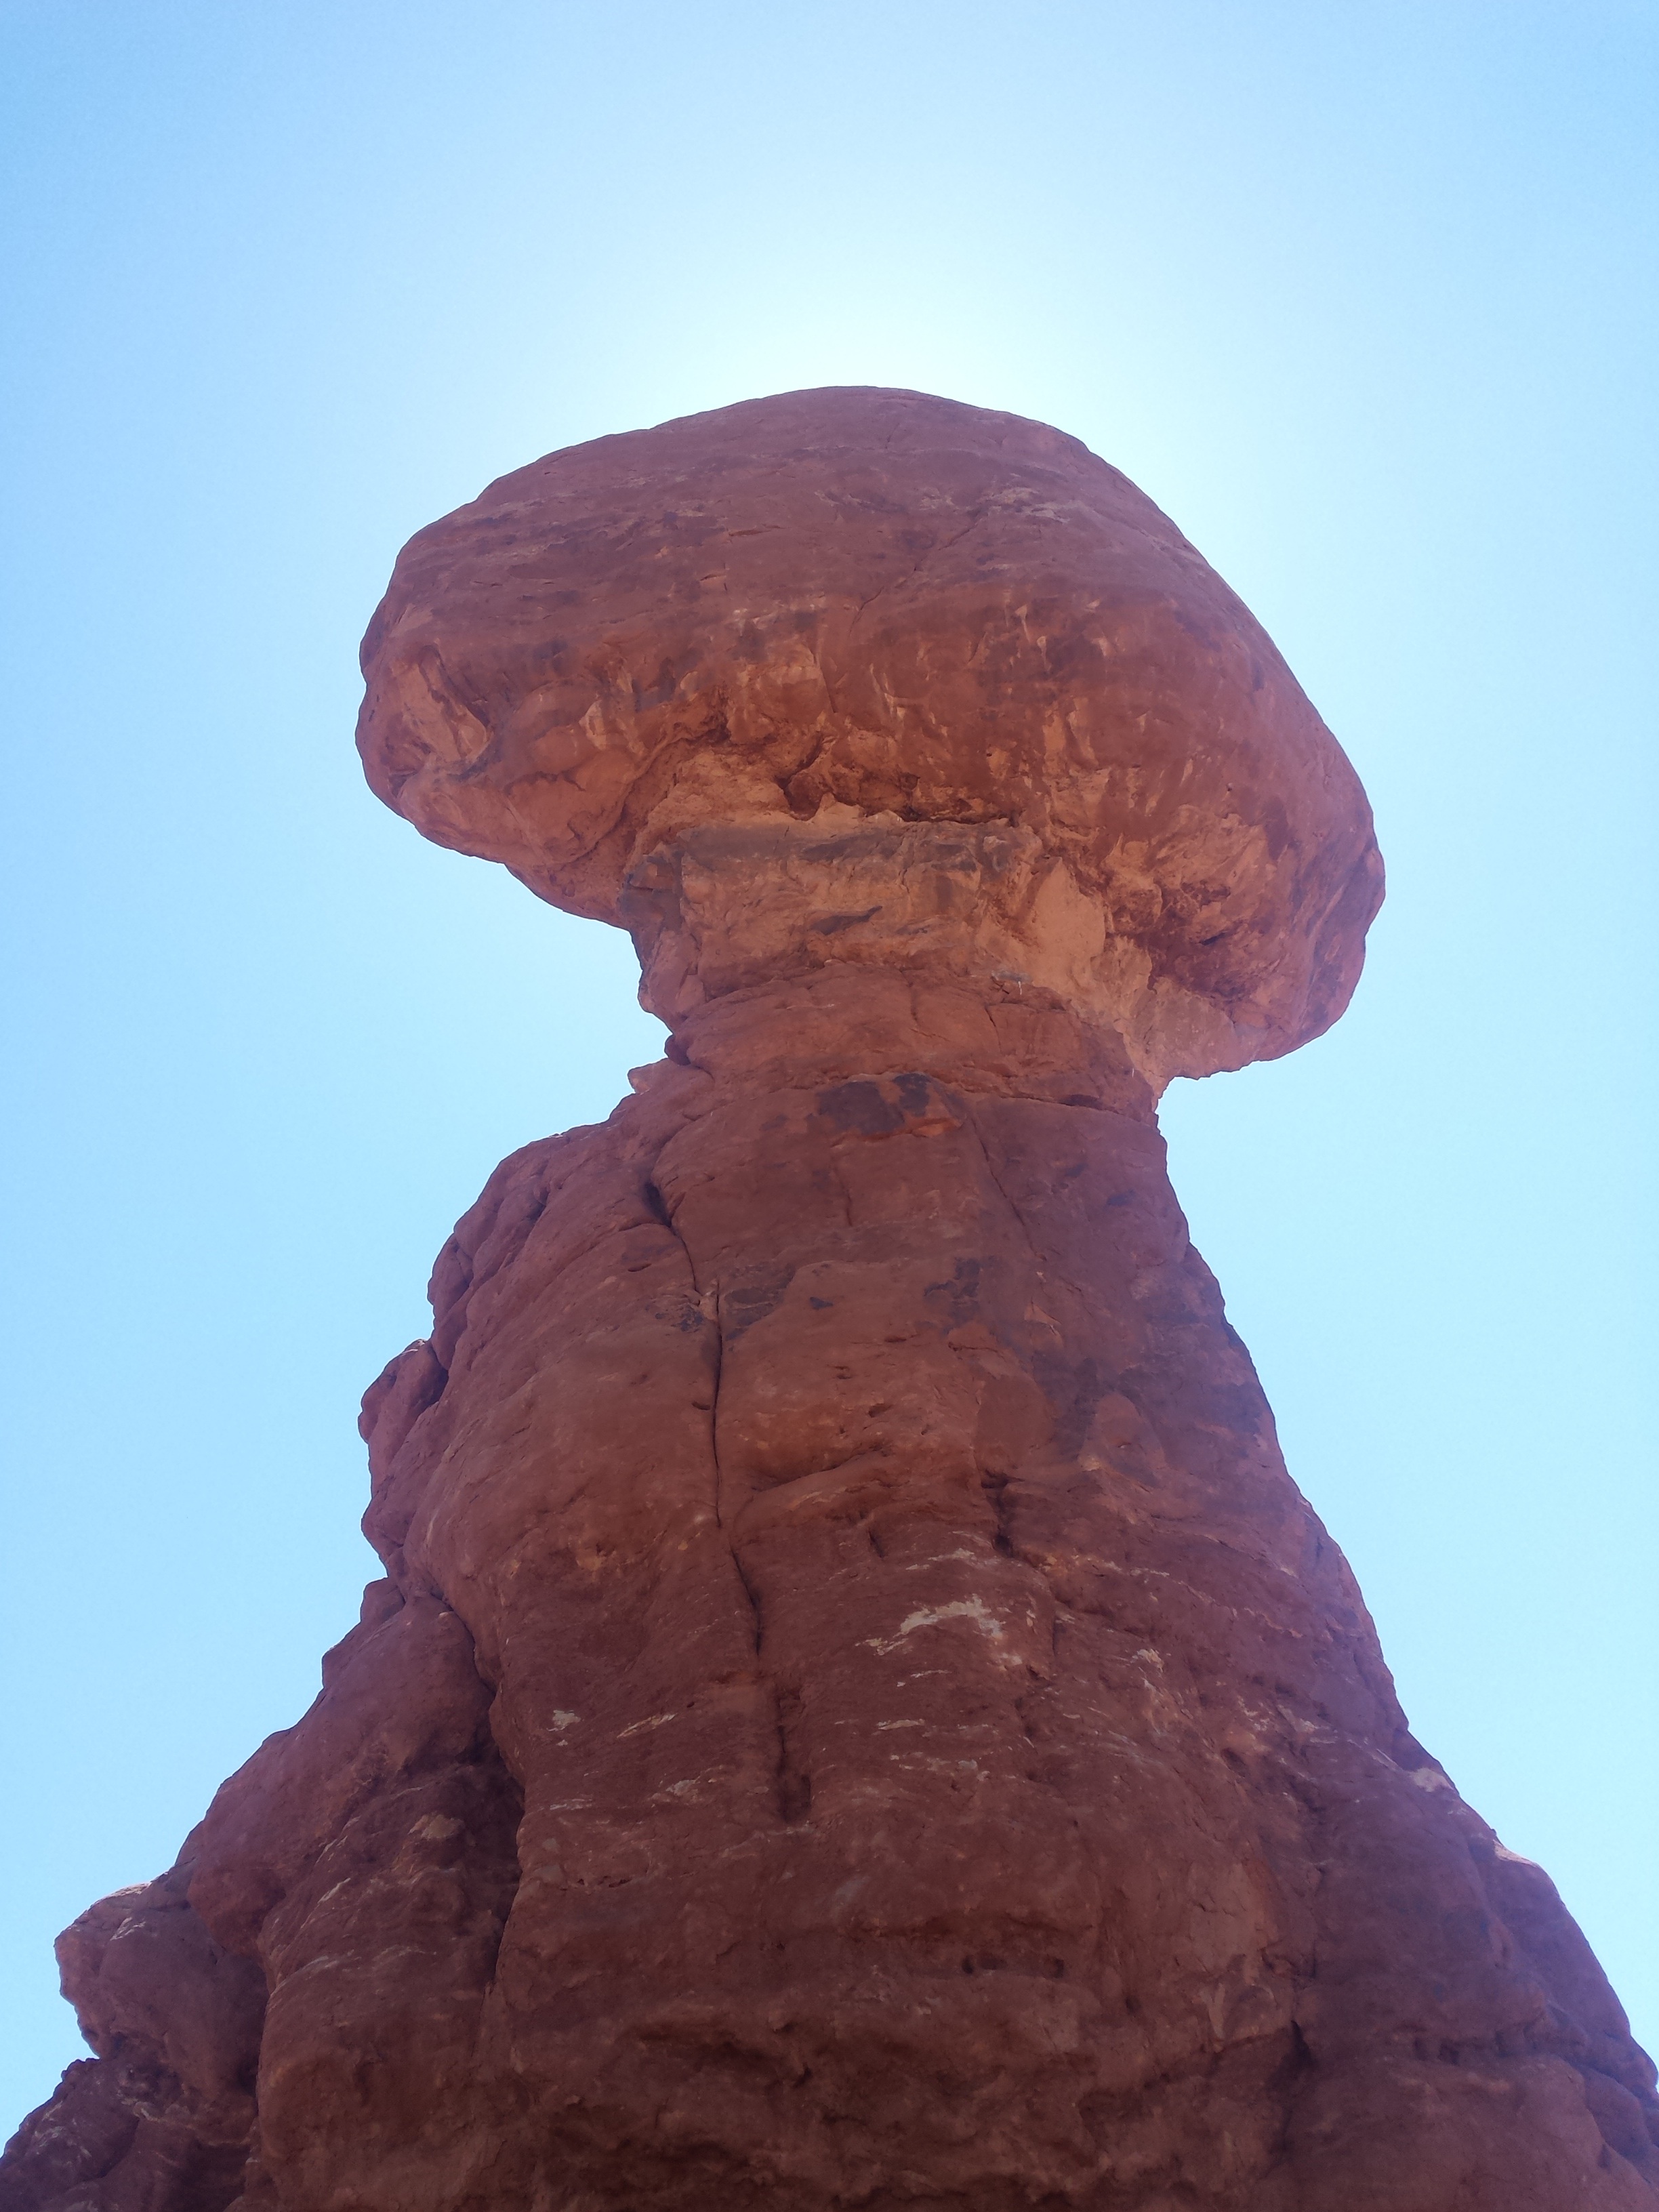
landscape, nature, outdoor, rock, mountain, sky, town, stone, profile, summer, travel, formation, arch, scenic, park, scenery, usa, landmark, blue, attraction, tourism, terrain, material, red rock, national, geology, temple, utah, badlands, famous, butte, monolith, landform, ancient history, mountainous landforms